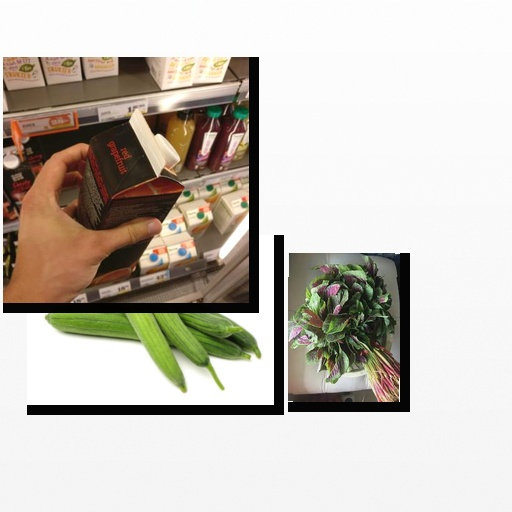
Food items: red_grapefruit_juice, ridge_gourd, amaranth